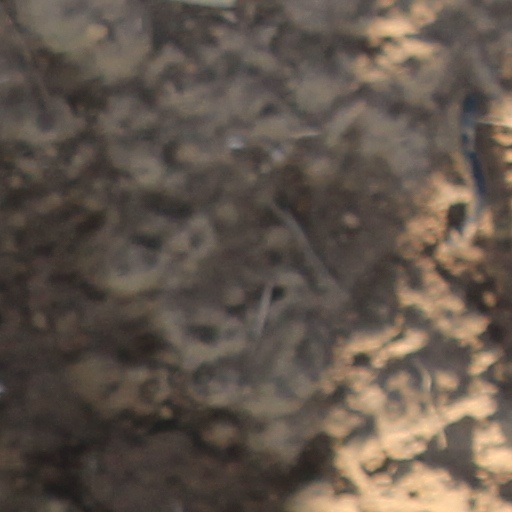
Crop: wheat